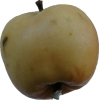
Label: Apple 14